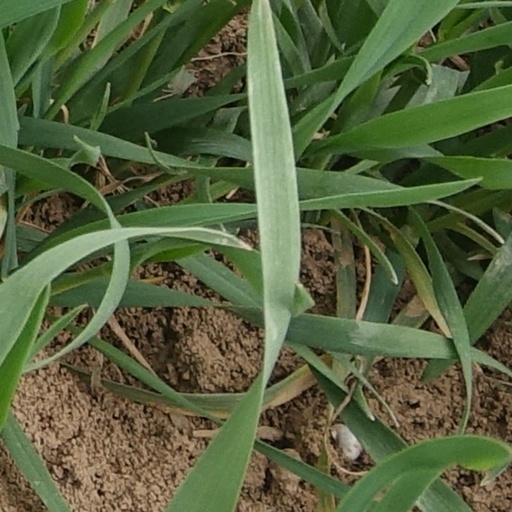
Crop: wheat